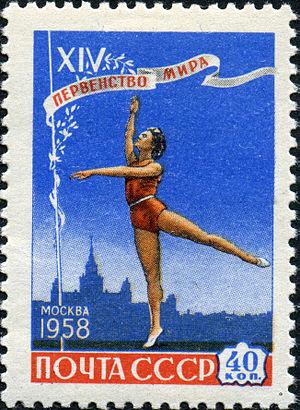
Les 14ᵉ championnats du monde de gymnastique artistique ont eu lieu à Moscou.